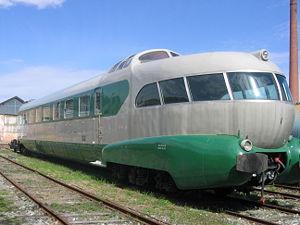
L'ETR 300 de troisième génération, connu aussi sous le nom de Settebello est resté le fer de lance du matériel ferroviaire roulant italien durant plus de 30 ans, jusqu'à l'apparition des Fiat Pendolino.
Le Disneyland Monorail, à l'origine conçu par la société allemande Alweg et installé en 1959, est l'une des attractions phare et représentatives du parc Disneyland, en Californie. La voie est restée essentiellement la même depuis 1961, en dehors des quelques modifications apportées à l'occasion de la construction des Disney's California Adventure et Downtown Disney. Le monorail transporte les visiteurs entre deux stations, une dans Disneyland et une à l'extérieur du parc, d'abord le Disneyland Hotel depuis 1961 mais maintenant, après les travaux de 2001, au cœur du complexe commercial de Downtown Disney. La voie suit un parcours de 4 km conçu pour montrer le parc par le haut. Cinq générations de véhicules de monorail ont été en service.
L'ETR 250 de troisième génération, connu aussi sous le nom de Arlecchino est un des fers de lance du matériel ferroviaire roulant italien à grande vitesse durant plus de 30 ans, jusqu'à l'apparition des rames Fiat Pendolino.
L'expression Design italien se réfère à toutes les formes de design industriel inventées et fabriquées en Italie, y compris la conception d'intérieur, l'urbanisme, le stylisme et les projets architecturaux.
La liste ci-dessous est une liste la plus exhaustive possible des moyens de traction connus qui ont circulé et/ou qui circulent actuellement sur le réseau ferré italien, réseau public national, privé ou en concession.